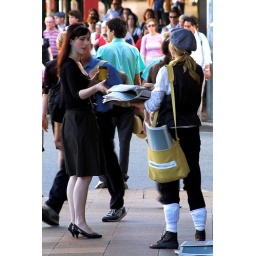
paper boy dressed promo girl handing out promo fliers for the new online newspaper launched in town yesterday